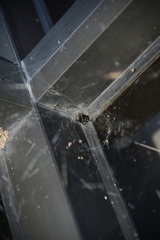
Species: Lactrodectus_hesperus